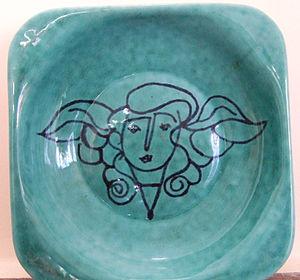
Cendrier du restaurant vénitien All' Angelo dont Léon Gischia a dessiné le motif.
Léon Gischia est un peintre non figuratif de la Nouvelle École de Paris qui a créé de nombreux décors et costumes pour le Théâtre national populaire de Jean Vilar.